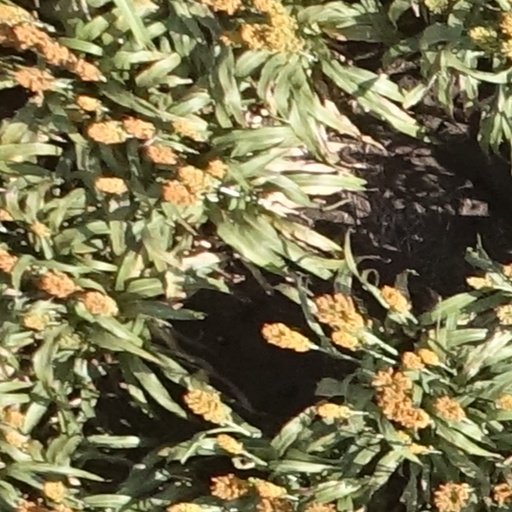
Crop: sorghum